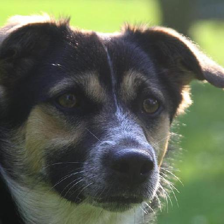
Label: animals